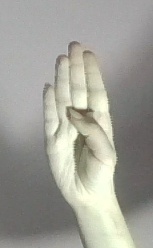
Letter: kaaf